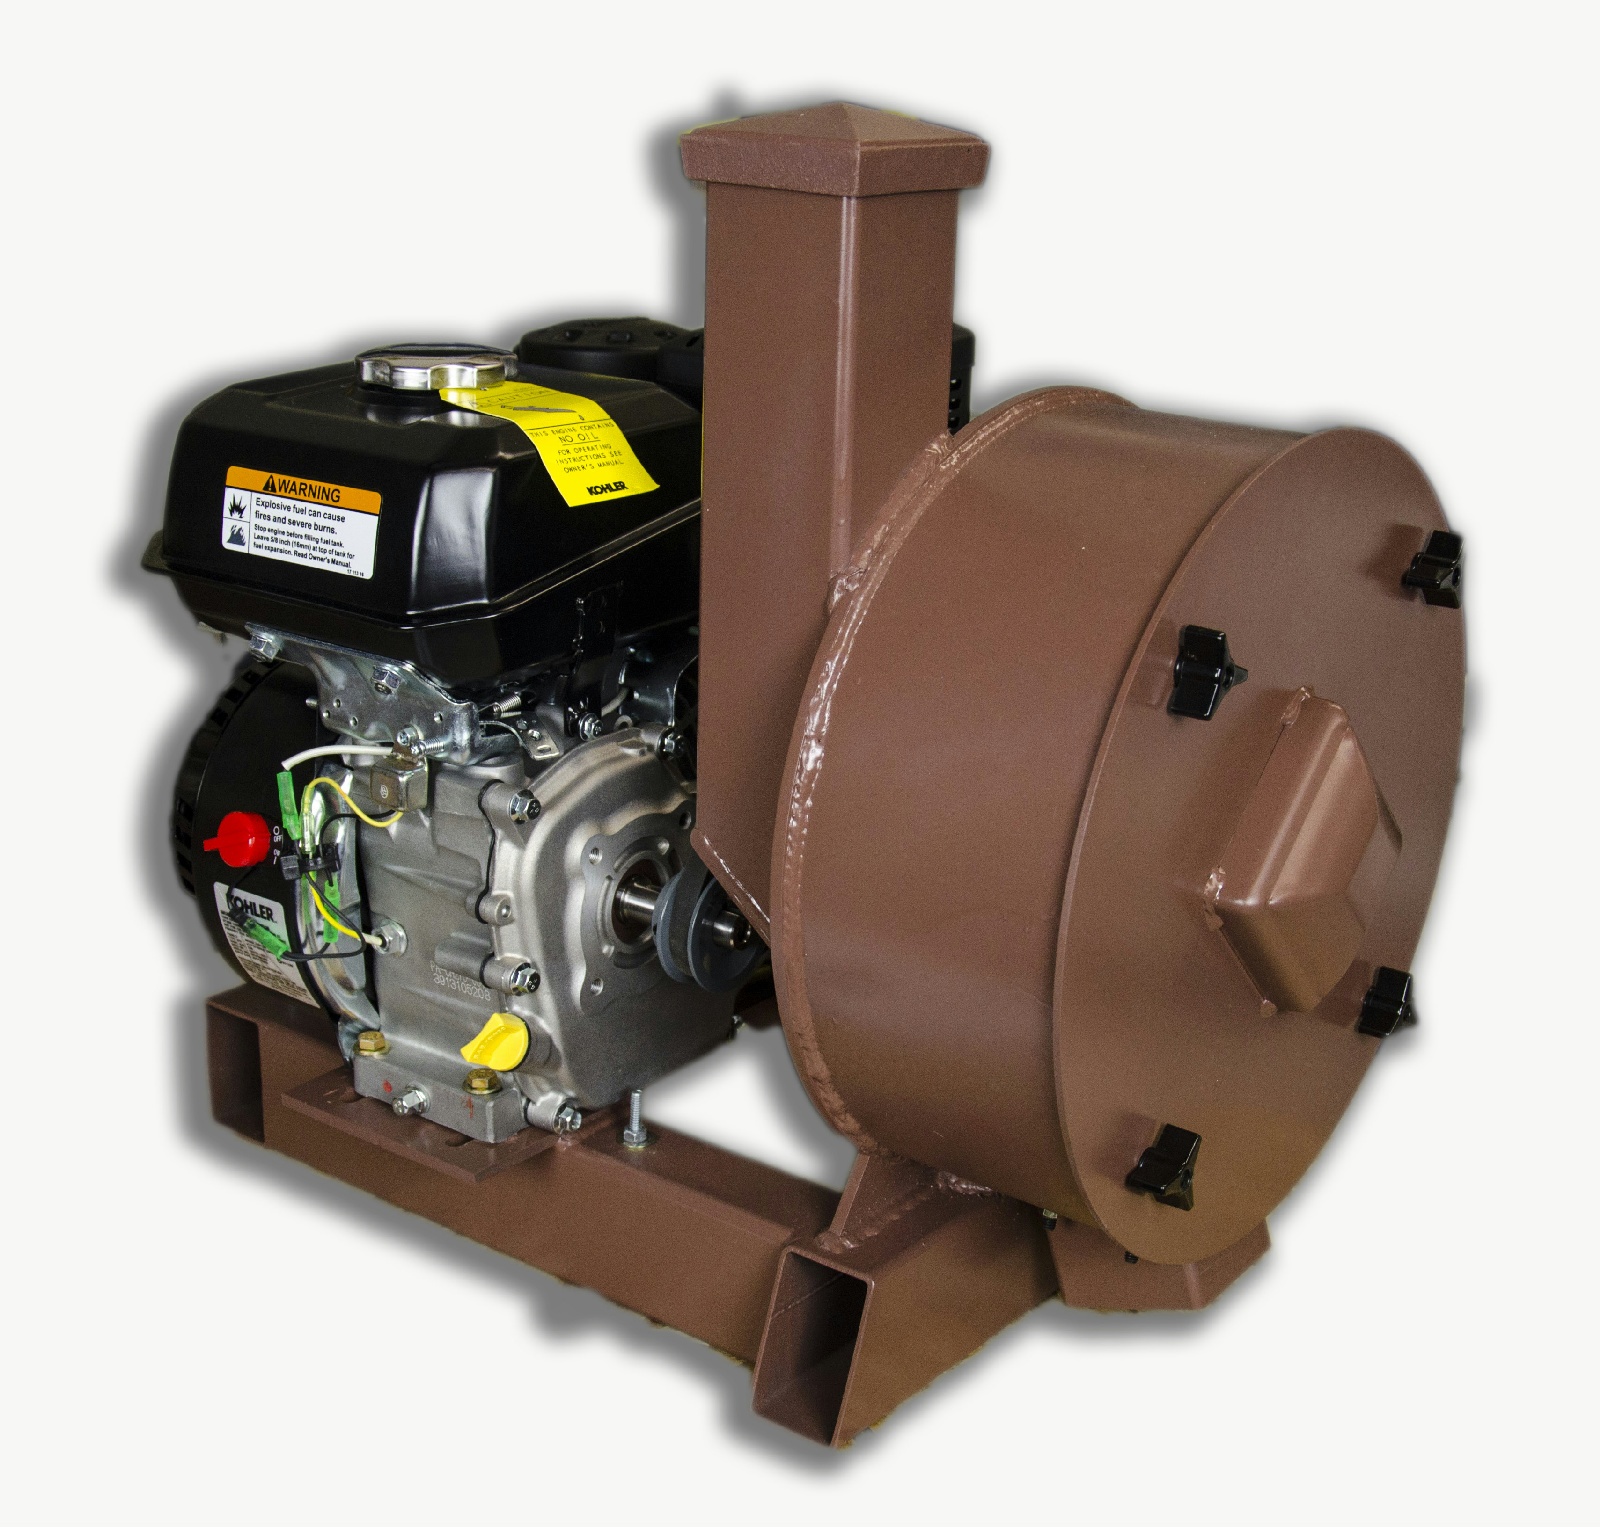
K & M Krusher - Rock/Ore Crusher 7HP Kohler Gas Motor 14" Drum 3" Infeed-Rockwell #58 Hammers
Brand: K & M Krushers
This new Rock Crusher from K&M Krushers. These crushers are the next generation of crushers. All of the critical parts are cut out with a CNC Laser cutter to insure everything is square and precise. The bolts & nuts that hold the hammers and mount your motors are schedule # 8 alloy. Your new K&M Krusher features a 14" Drum 3/8" Thick with a 3" Infeed Tube. The Hammers are a Rockwell Hardness of 62 on the outside and #58 on the inside turning your 2-3/4" rocks into 100-200 mesh talcum powder. Easy 3 wing knobs for front plate removal. (Always look for gold in the back/bottom corner of the drum) The screen in the bottom of the drum is now fitted with a new easy replacement system. The screen is stainless with more holes per inch than any other crusher allowing more thru-put. The Gas Motor is a Kohler 7 Hp Motor that is backed with a 3 Year Commercial Warranty. This motor features a 4 stage air-filter and 3 fuel filters. Its a 4 stroke motor and designed for hard work. This crusher will come in 2 shipments, 1 is the Motor & the other is the crusher & all the parts to mount the motor. ******The Gas Motor is a Kohler 7 Hp Motor that is backed with a 3 Year Commercial Warranty. This motor features a 4 stage air-filter and 3 fuel filters. Its a 4 stroke motor and designed for hard work. Kohler Model #CH270 ****** Motor Details are This gasoline engine features a 4-cycle, slant cylinder design, with a cast iron cylinder bore and overhead valve for easy access. The Quad-Clean™ 4-stage air filtration system ensures only clean air enters the engine for maximum power and life of the engine. In addition, this engine is backed by a 3 year commercial warranty. User-Friendly Maintenance. Interference free PTO face Dual oil fills and drains No tools required all season air cleaner Easy access throttle, choke and shutoff Oil Sentry™ automatic low oil engine shutdown system Carburetor bowl drain High Power Performance. Overhead valve design Increased displacements High-inertia flywheel Extended Run Times. Large metal fuel tank and chrome plated cap Swirl induction combustion chamber Quiet, Smooth Operation. Oversized muffler with heat shield Mechanical governor Sound-deadening alloy crankcase Silenced air intake Easy Dependable Starts. Electronic ignition system Automatic compression release Dual ball bearings Indexable, easy pull recoil starter Reliability and Long Life Design. Quad-Clean™ heavy-duty cyclonic air cleaner Warm air intake system for cold weather operation Cast iron cylinder bore Steel-forged crankshaft Stellite-faced exhaust valve Water trap to separate moisture in fuel 3 fuel filters: fill neck, in tank, and carburetor inlet 3 year commercial warranty Currently these crushers are in stock This unit is Built to last...Heavy duty construction Turns rock into a talcum power like dust 100-200 Mesh 500-1000 Lbs per hour ready to process and get your GOLD International & HI & AK and all other places other than the Lower 48 States Call or email us for a freight or UPS Quote SKU = K&M-14-G7KM Shipping weight = 85 Lbs Shipping Size = 20" X 33 " X 23" Tall Gas Motor ships in a separate box for free to the lower 48 States = 34" X 34" X 34" & 46 Lbs
Category: Business & Industrial > Mining & Quarrying > Mining & Quarrying Machinery > Crushers > Impact Crushers